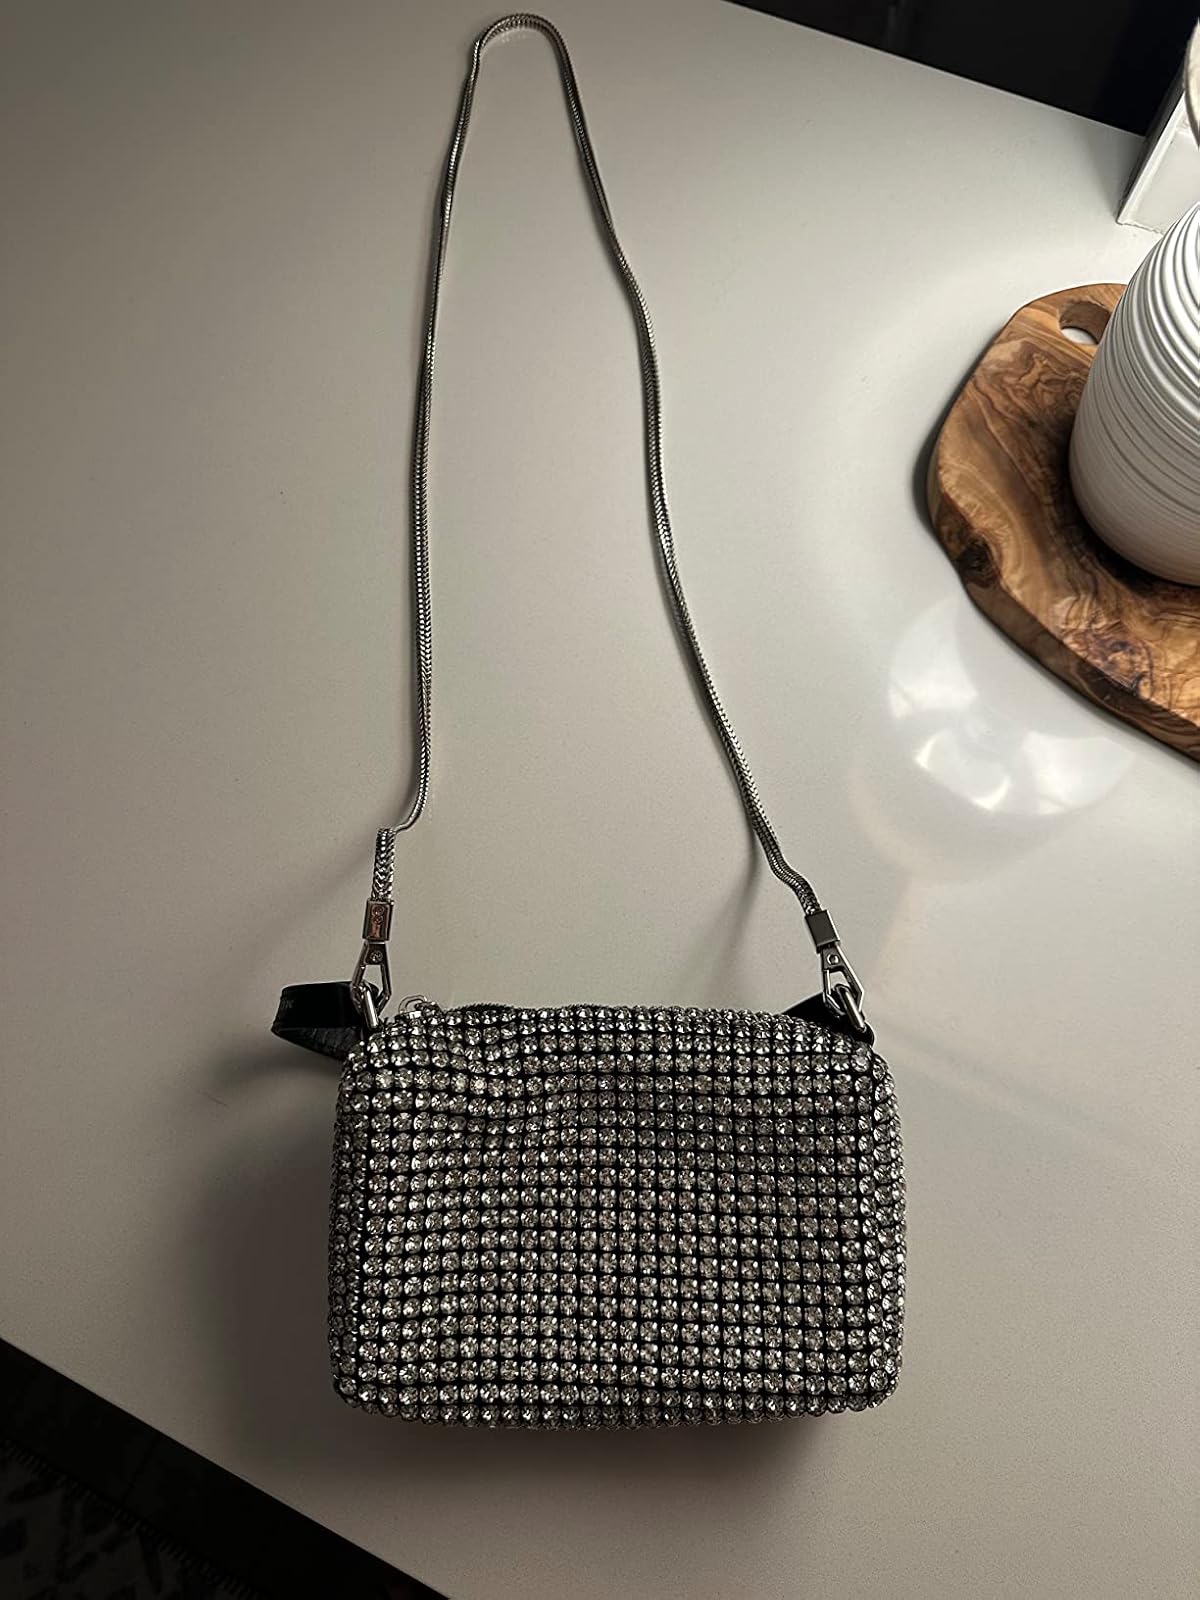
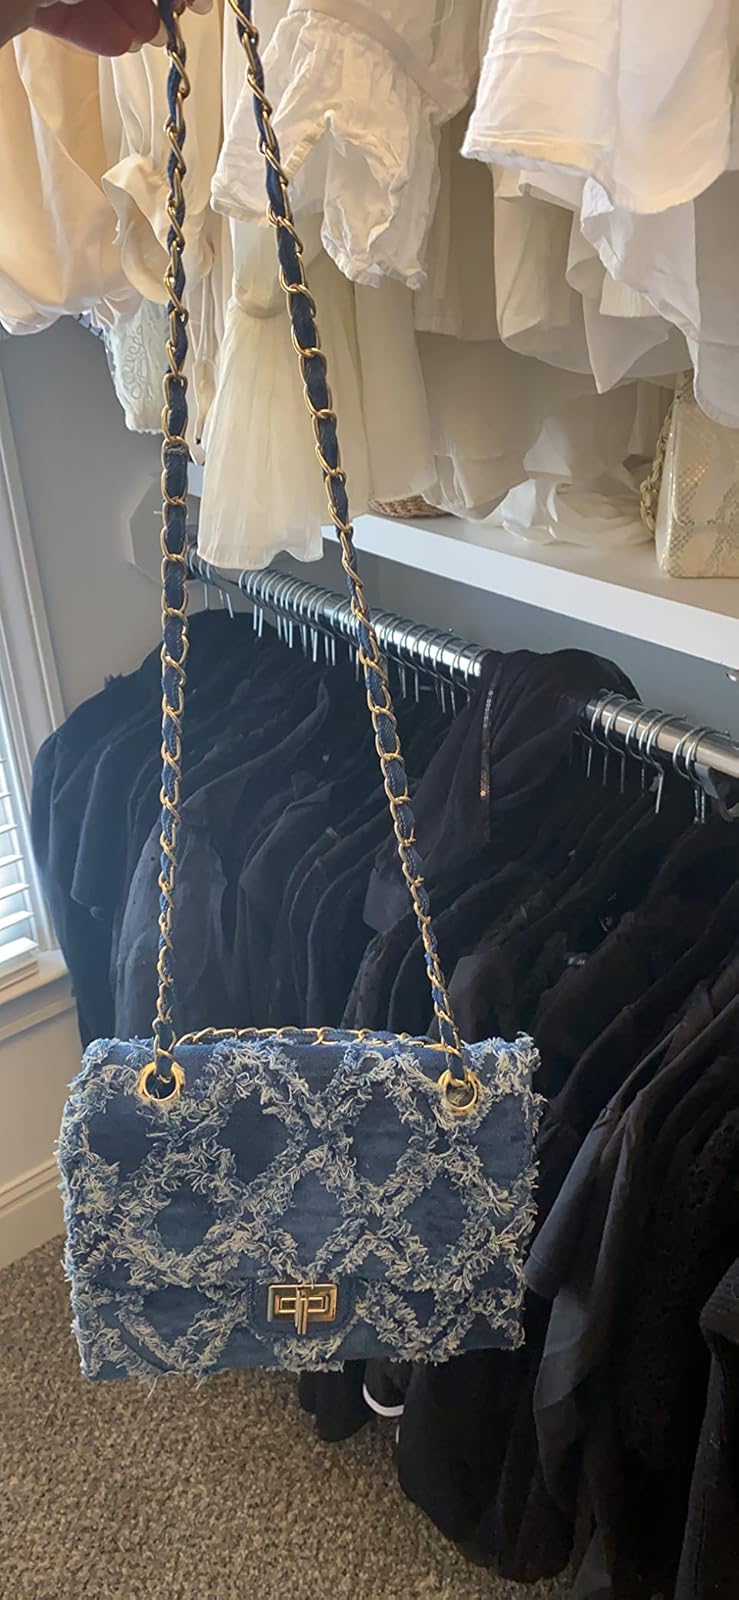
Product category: accessories_handbag
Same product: no